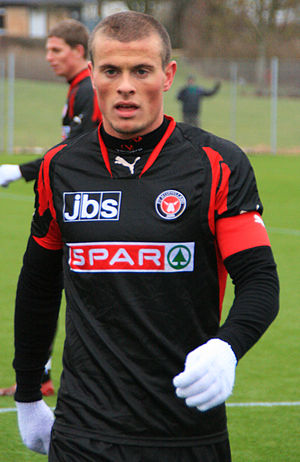
Mikkel Thygesen
Mikkel Thygesen er en professionel dansk fodboldspiller, der spiller for Roskilde FC.